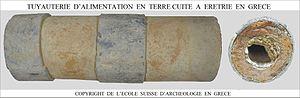
La plomberie est un métier très ancien, dont l'origine remonte à la construction des pyramides en Égypte antique ; attesté par des tuyaux en cuivre vieux de 4 500 ans, c'est un métier qui n'a cessé de s'améliorer et de se développer au cours des siècles et des générations de plombiers qui l'on servi.